N. Snellenburg & Company

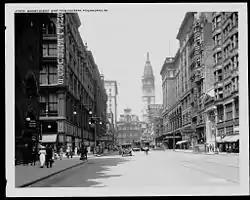
Snellenburg's Department Store, 1100 Market St., Philadelphia, PA (1886-87, demolished), in a c. 1915 photograph.

The company moved from its South Street location, where it was founded in 1869 by Joseph Snellenburg, to fashionable 12th and Market Streets in 1889. The store was at a location known as the "Girard Estate." At that time, the company directors were Nathan Snellenburg, Samuel Snellenburg, Simon L. Bloch, and Joseph J. Snellenburg. The Snellenburg's Clothing Factory, 642 N. Broad St., in Philadelphia, built in 1905, was added to the National Register of Historic Places in 1986. The N. Snellenburg Company Department Store Warehouse, 1825–1851 N. 10th St., in Philadelphia, was built in 1914 and added to the National Register of Historic Places in 2003. In 1965, the men's store annex at 34 South 11th Street, became the first location of Community College of Philadelphia. It still stands and was used by the Family Court of Philadelphia until 2015. The six-story flagship store building at 12th and Market was subsequently cut down to two stories and redeveloped as part of the Reading Terminal project before being completely demolished in 2015.